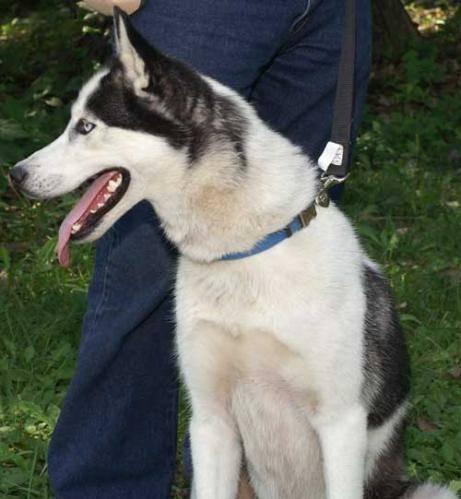
dog